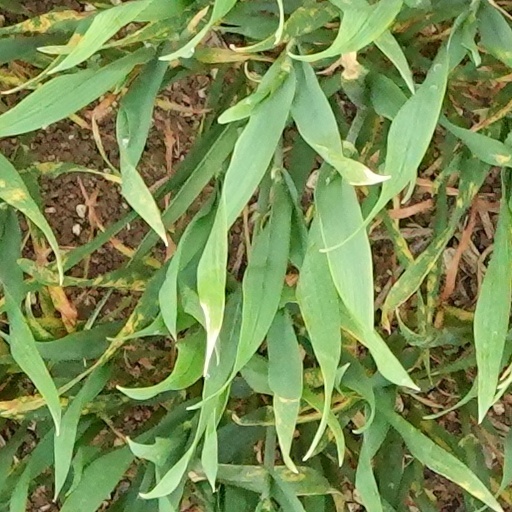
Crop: wheat